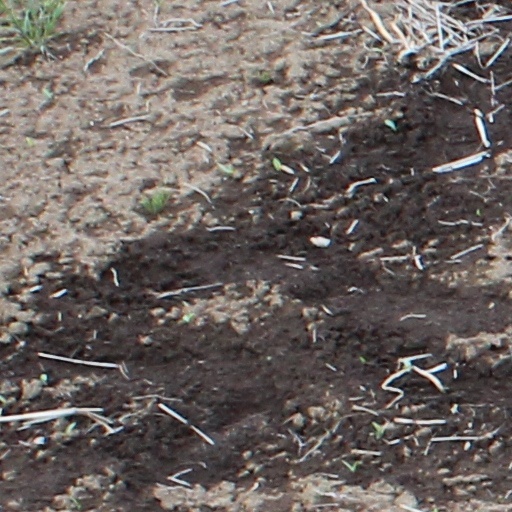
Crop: wheat